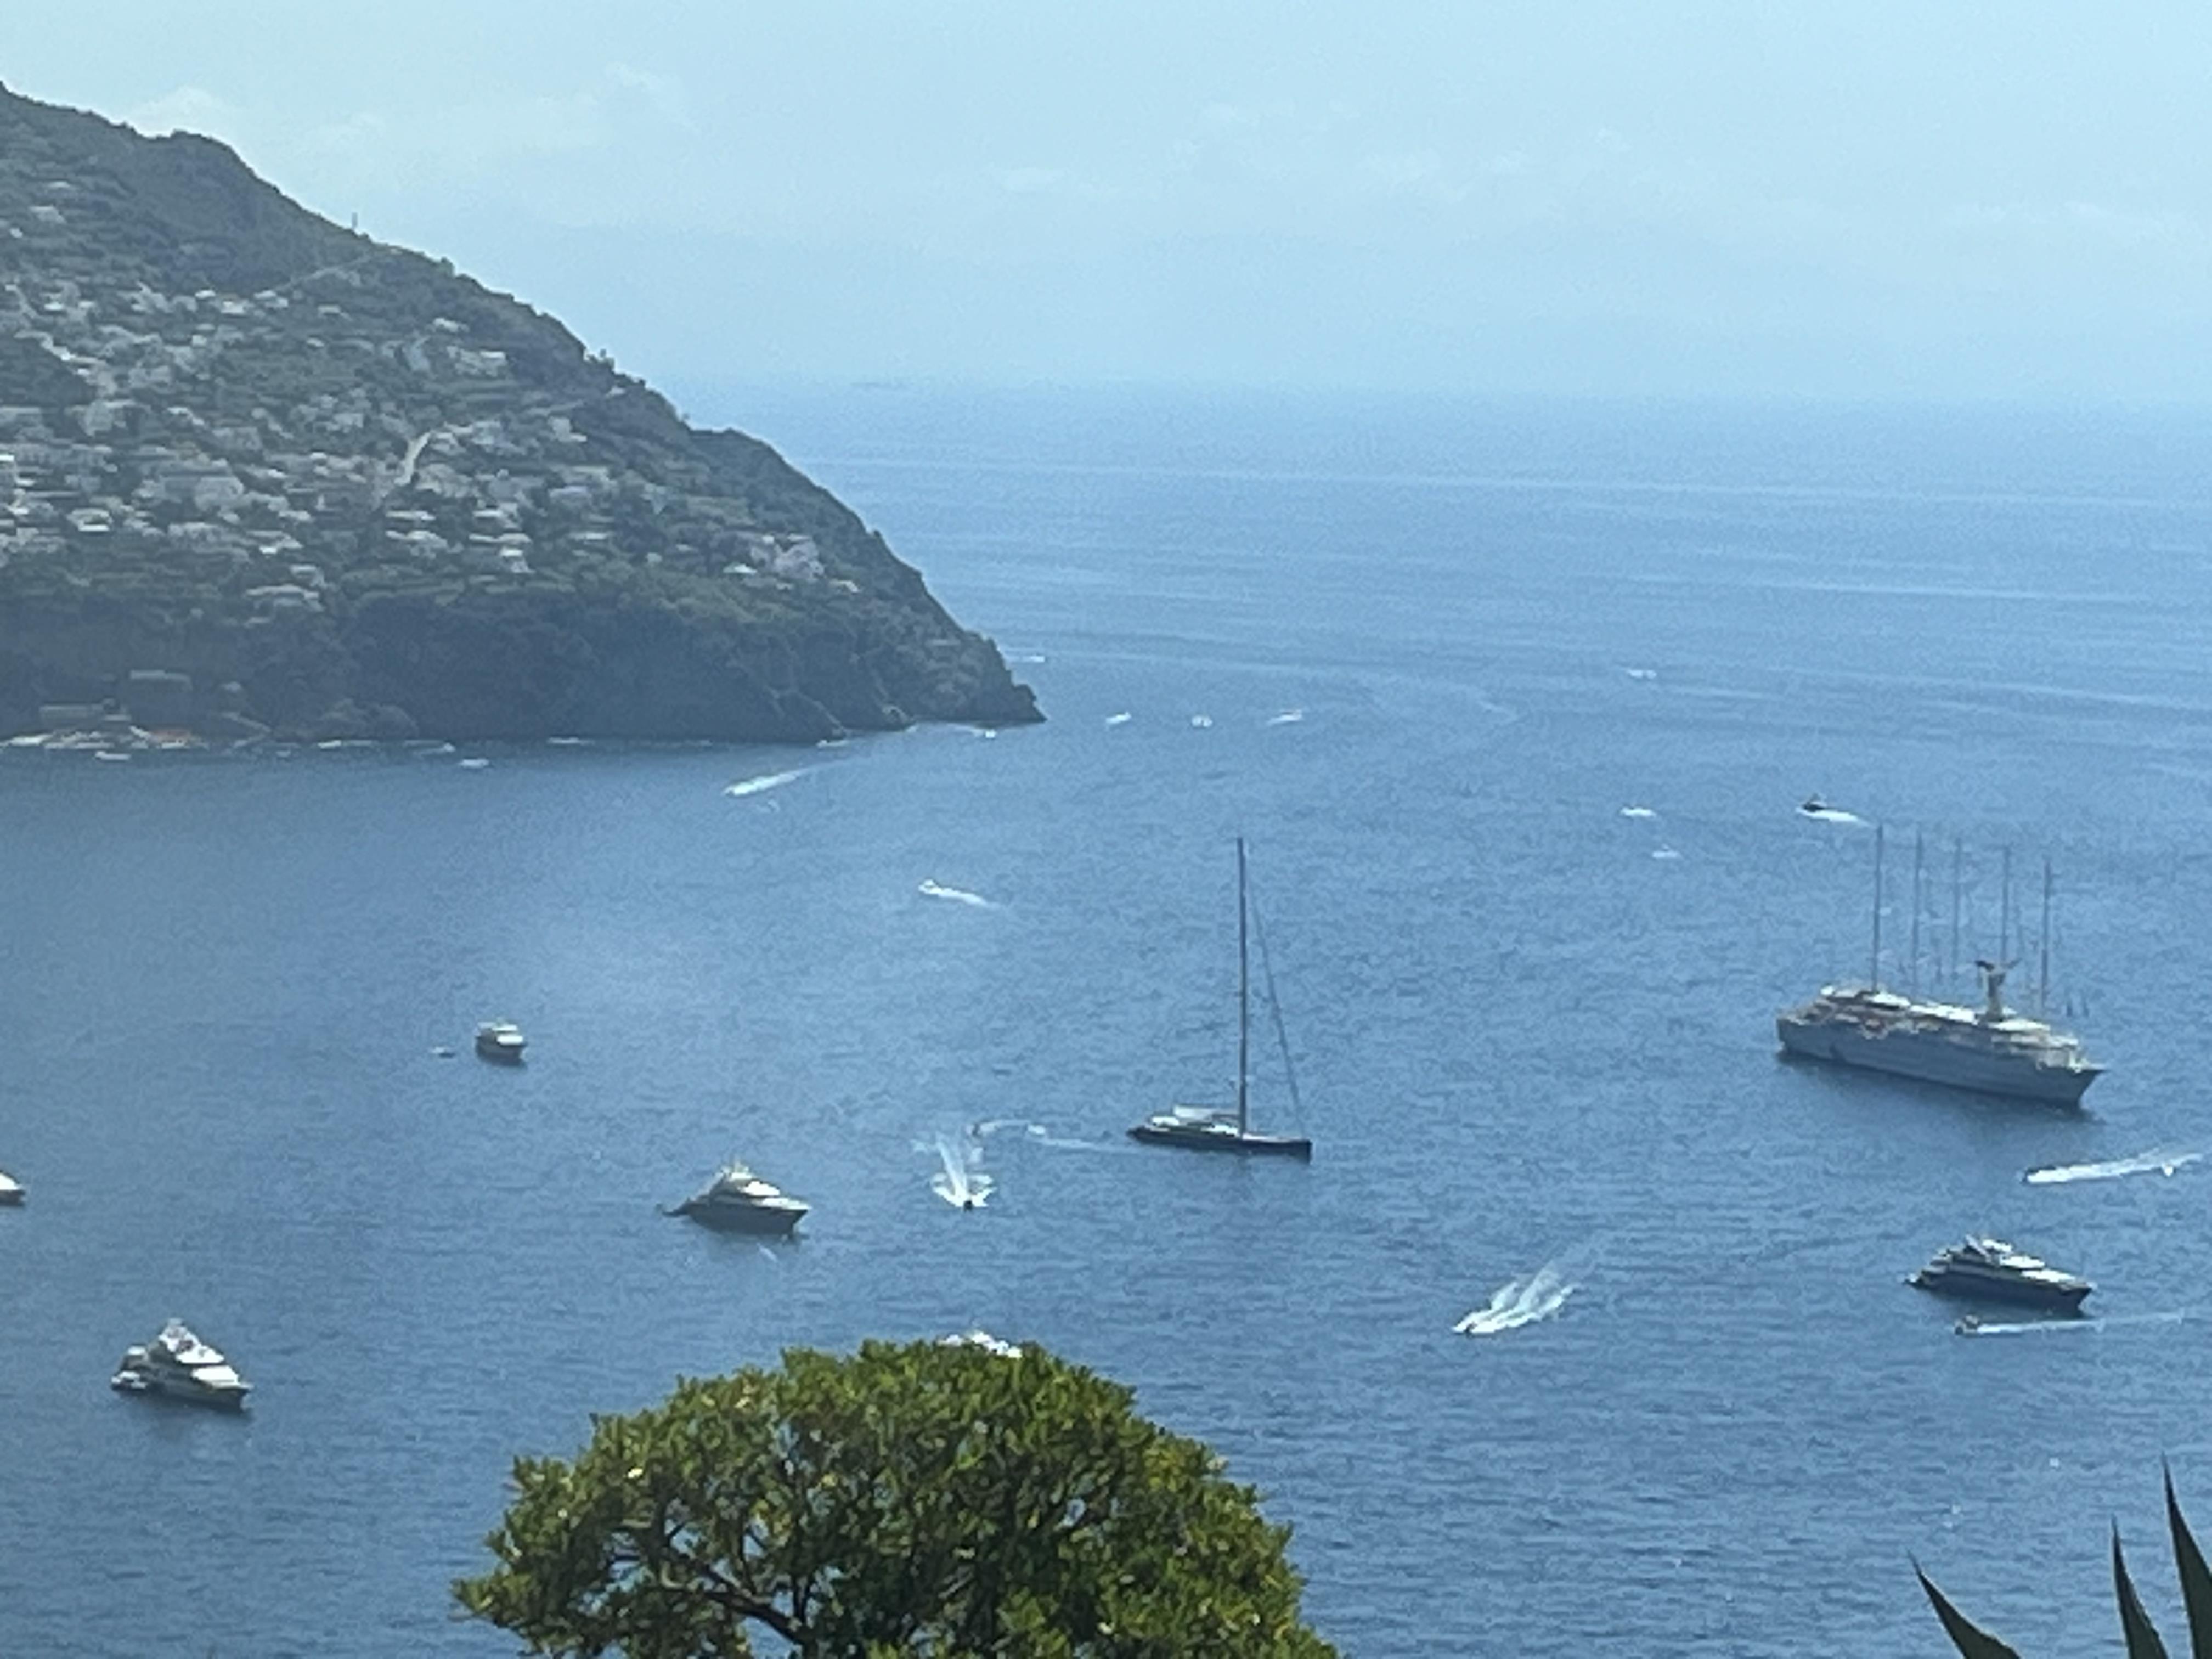
italy, natural, water, sky, boat, water resources, watercraft, azure, coastal and oceanic landforms, lake, vehicle, mountain, waterway, ship, horizon, headland, calm, tree, island, shore, klippe, sailboat, coast, cape, peninsula, sound, bay, ocean, beach, boats and boating equipment and supplies, wind, vacation, water transportation, inlet, tourism, channel, promontory, cove, sailing, naval architecture, mast, sea, boating, rock, landscape, bight, skerry, tropics, wave, caribbean, cliff, natural landscape, hill, wind wave, islet, lake district, loch, travel